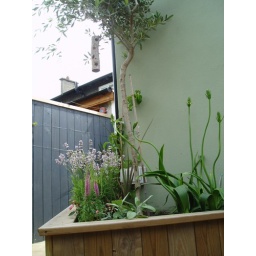
specimen olive tree under planted with scented plants